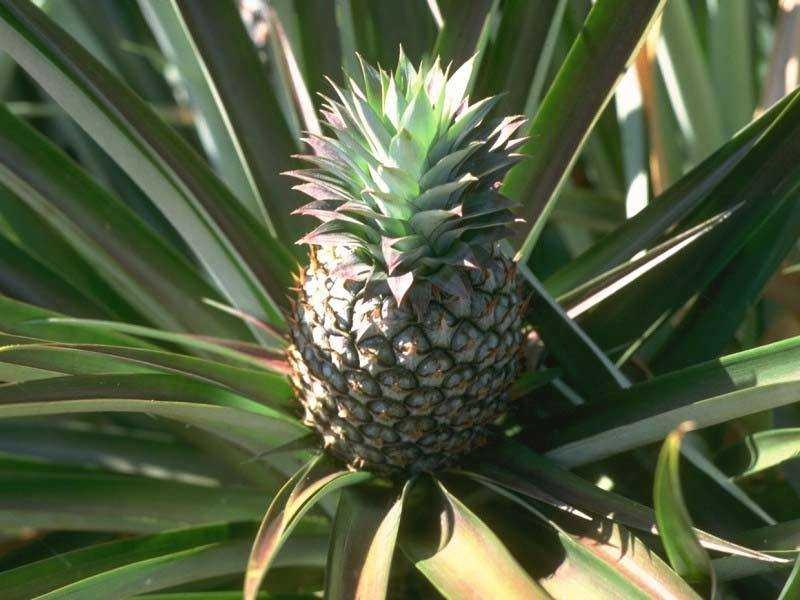
Label: Pineapple